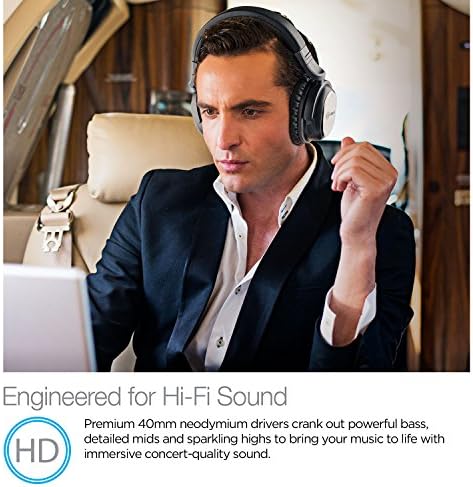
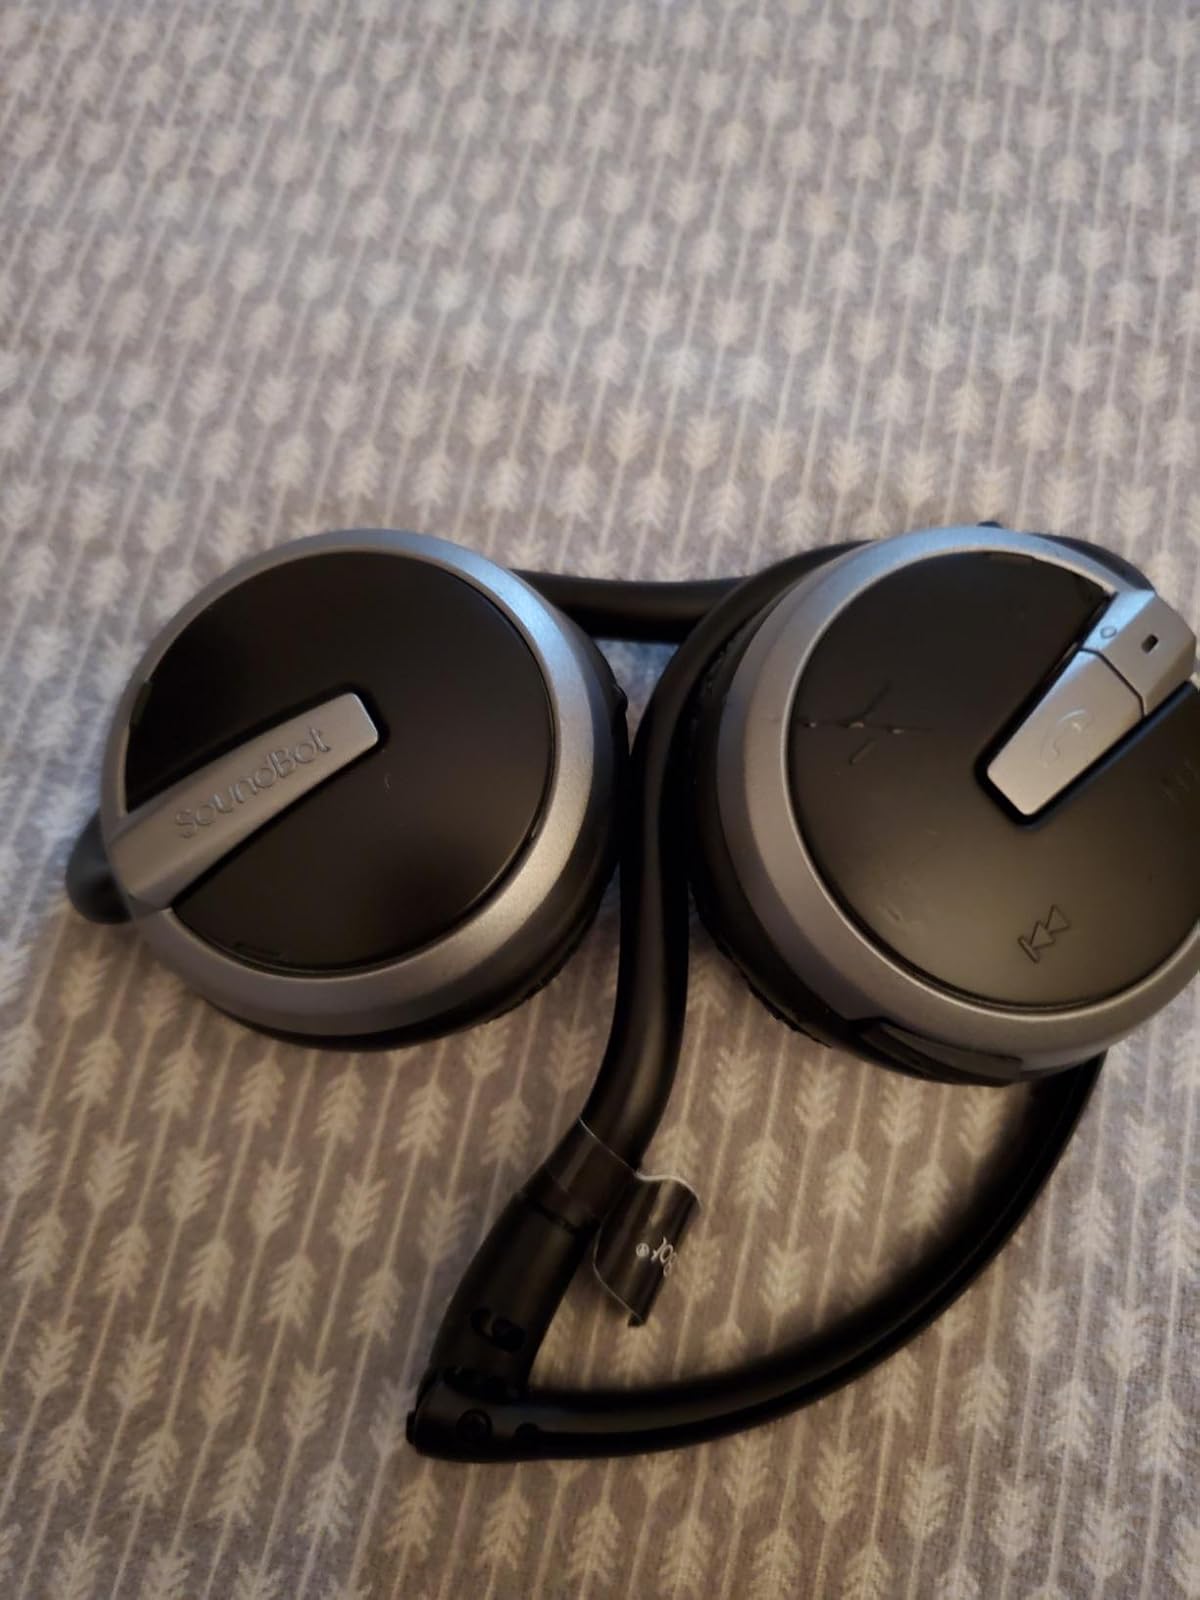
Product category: headphones
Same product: no